Kent Town, South Australia

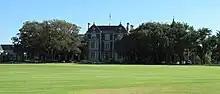
View of Prince Alfred College from Dequetteville Tce

Prince Alfred College, an independent school for boys is located on Dequetteville Terrace, the western boundary of the suburb.